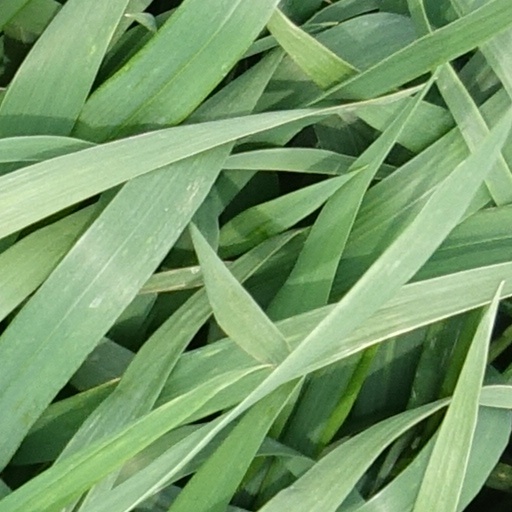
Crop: wheat